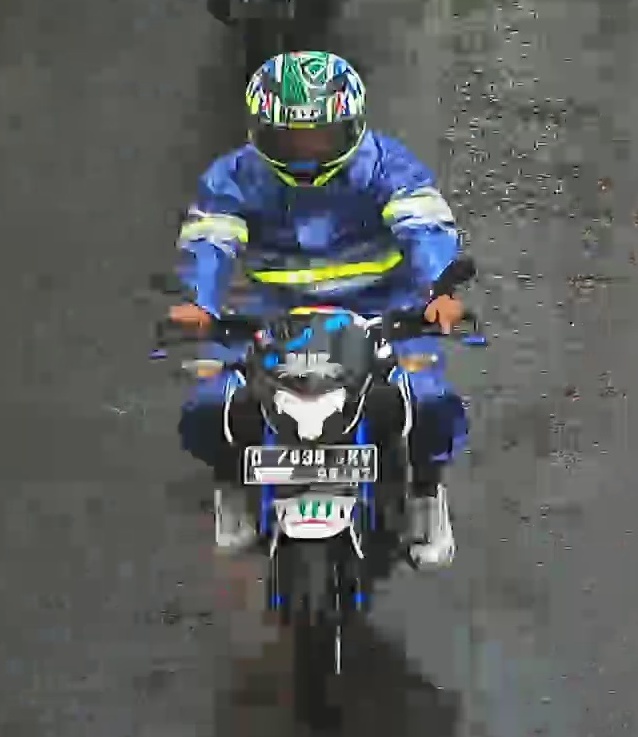
person-with-helmet: 1
person-without-helmet: 0